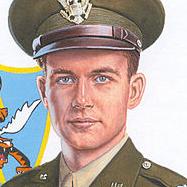
Age: 83